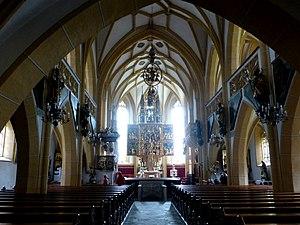
Heiligenblut am Großglockner est une commune autrichienne du district de Spittal an der Drau dans le nord-ouest du land de Carinthie. C'est un village d'altitude et une destination touristique au pied du Grossglockner, le plus haut sommet d'Autriche, ainsi qu’une station de ski.